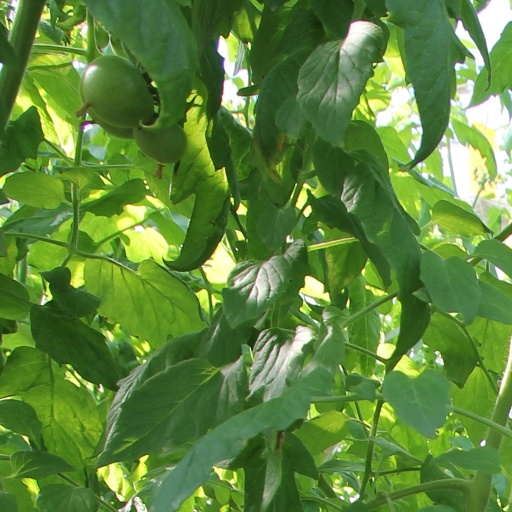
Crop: tomato